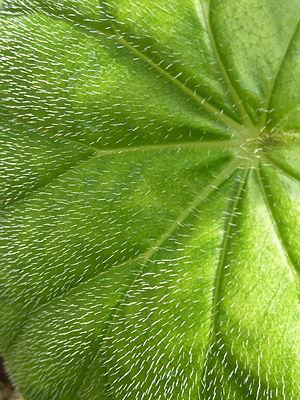
""Begonia karwinskyana"", serres chaudes d'Auteuil - Jardin botanique de la Ville de Paris - France"
Begonia karwinskyana est une espèce de plantes de la famille des Begoniaceae. Ce bégonia est originaire du Mexique. L'espèce fait partie de la section Gireoudia. Elle a été décrite en 1859 par Alphonse Pyrame de Candolle. L'épithète spécifique karwinskyana signifie « de Karwinski » en hommage au naturaliste bavarois Wilhelm Friedrich Karwinski von Karwin qui a voyagé et récolté au Mexique et au Brésil.